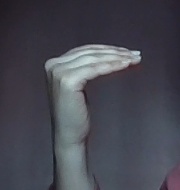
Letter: haa